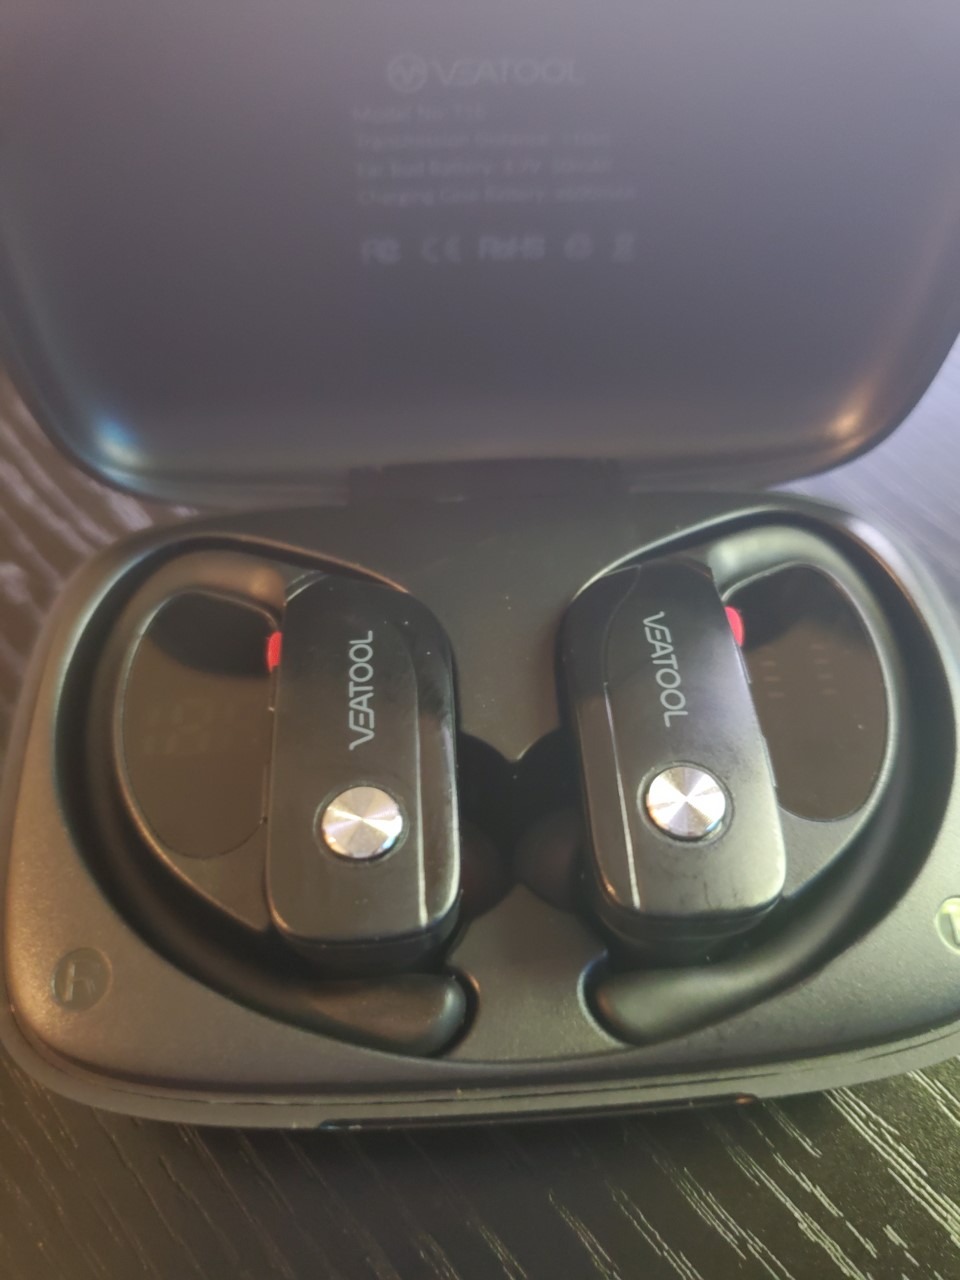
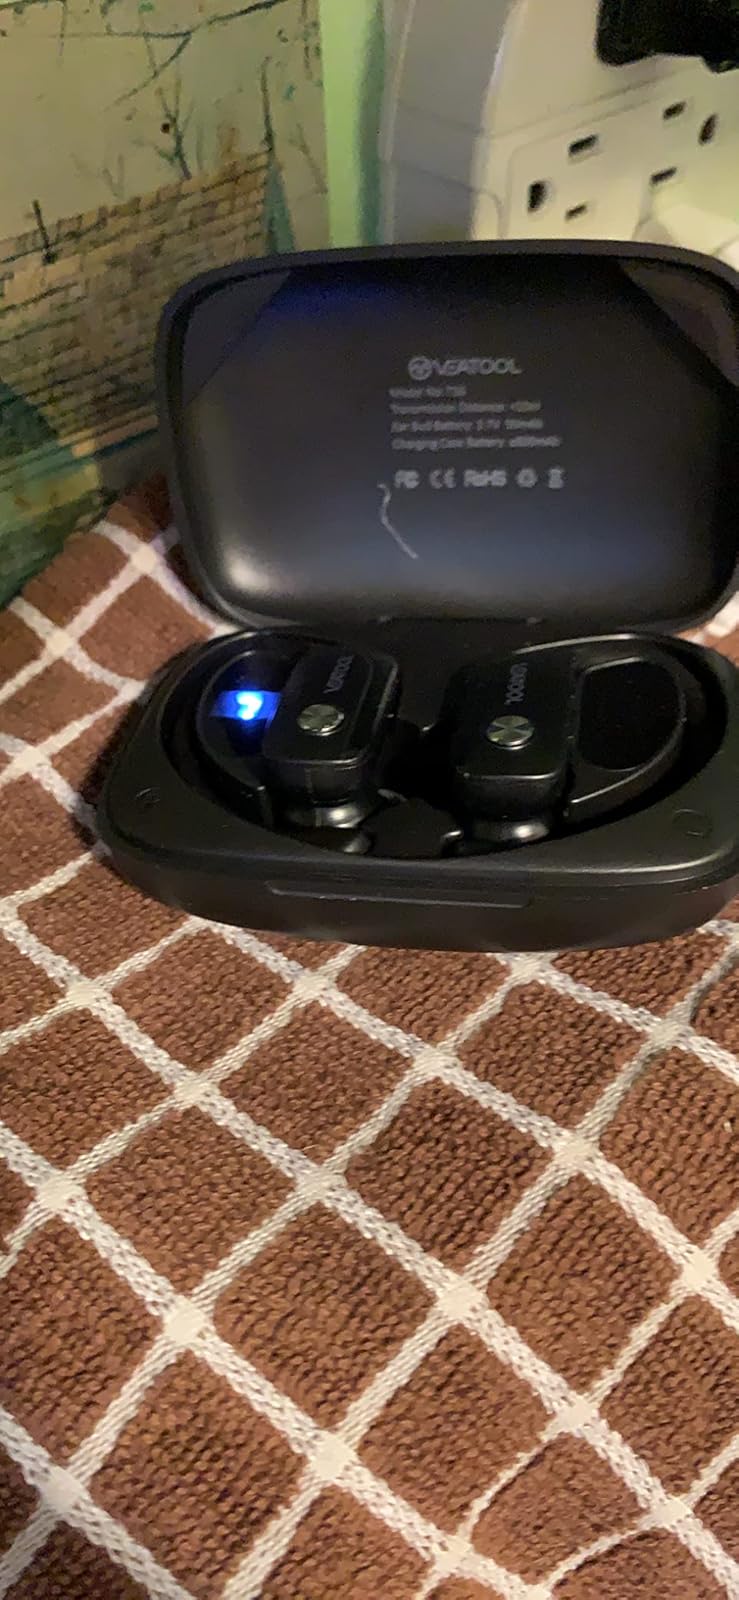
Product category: earbuds
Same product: yes